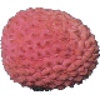
Label: lychee